Michał Tokarzewski-Karaszewicz

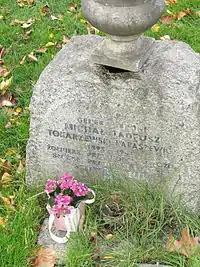
Michał Tokarzewski gravestone in Brompton Cemetery, London.

After the war he stayed in exile in England and settled in London. From 1954 on he was the General Inspector of the Armed Forces of the Polish forces in exile. He died on 22 May 1964 in Casablanca, Morocco. In September 1992 the urn with his ashes was transferred from Brompton Cemetery in London to Poland and buried at the Powązki Cemetery in Warsaw.